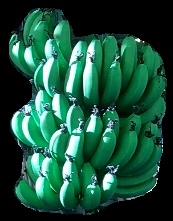
Variety: pachbale
Grade: grade1